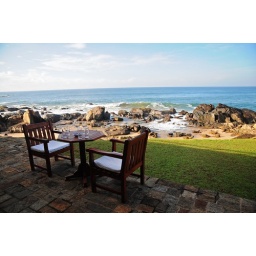
A romantic table by the beach